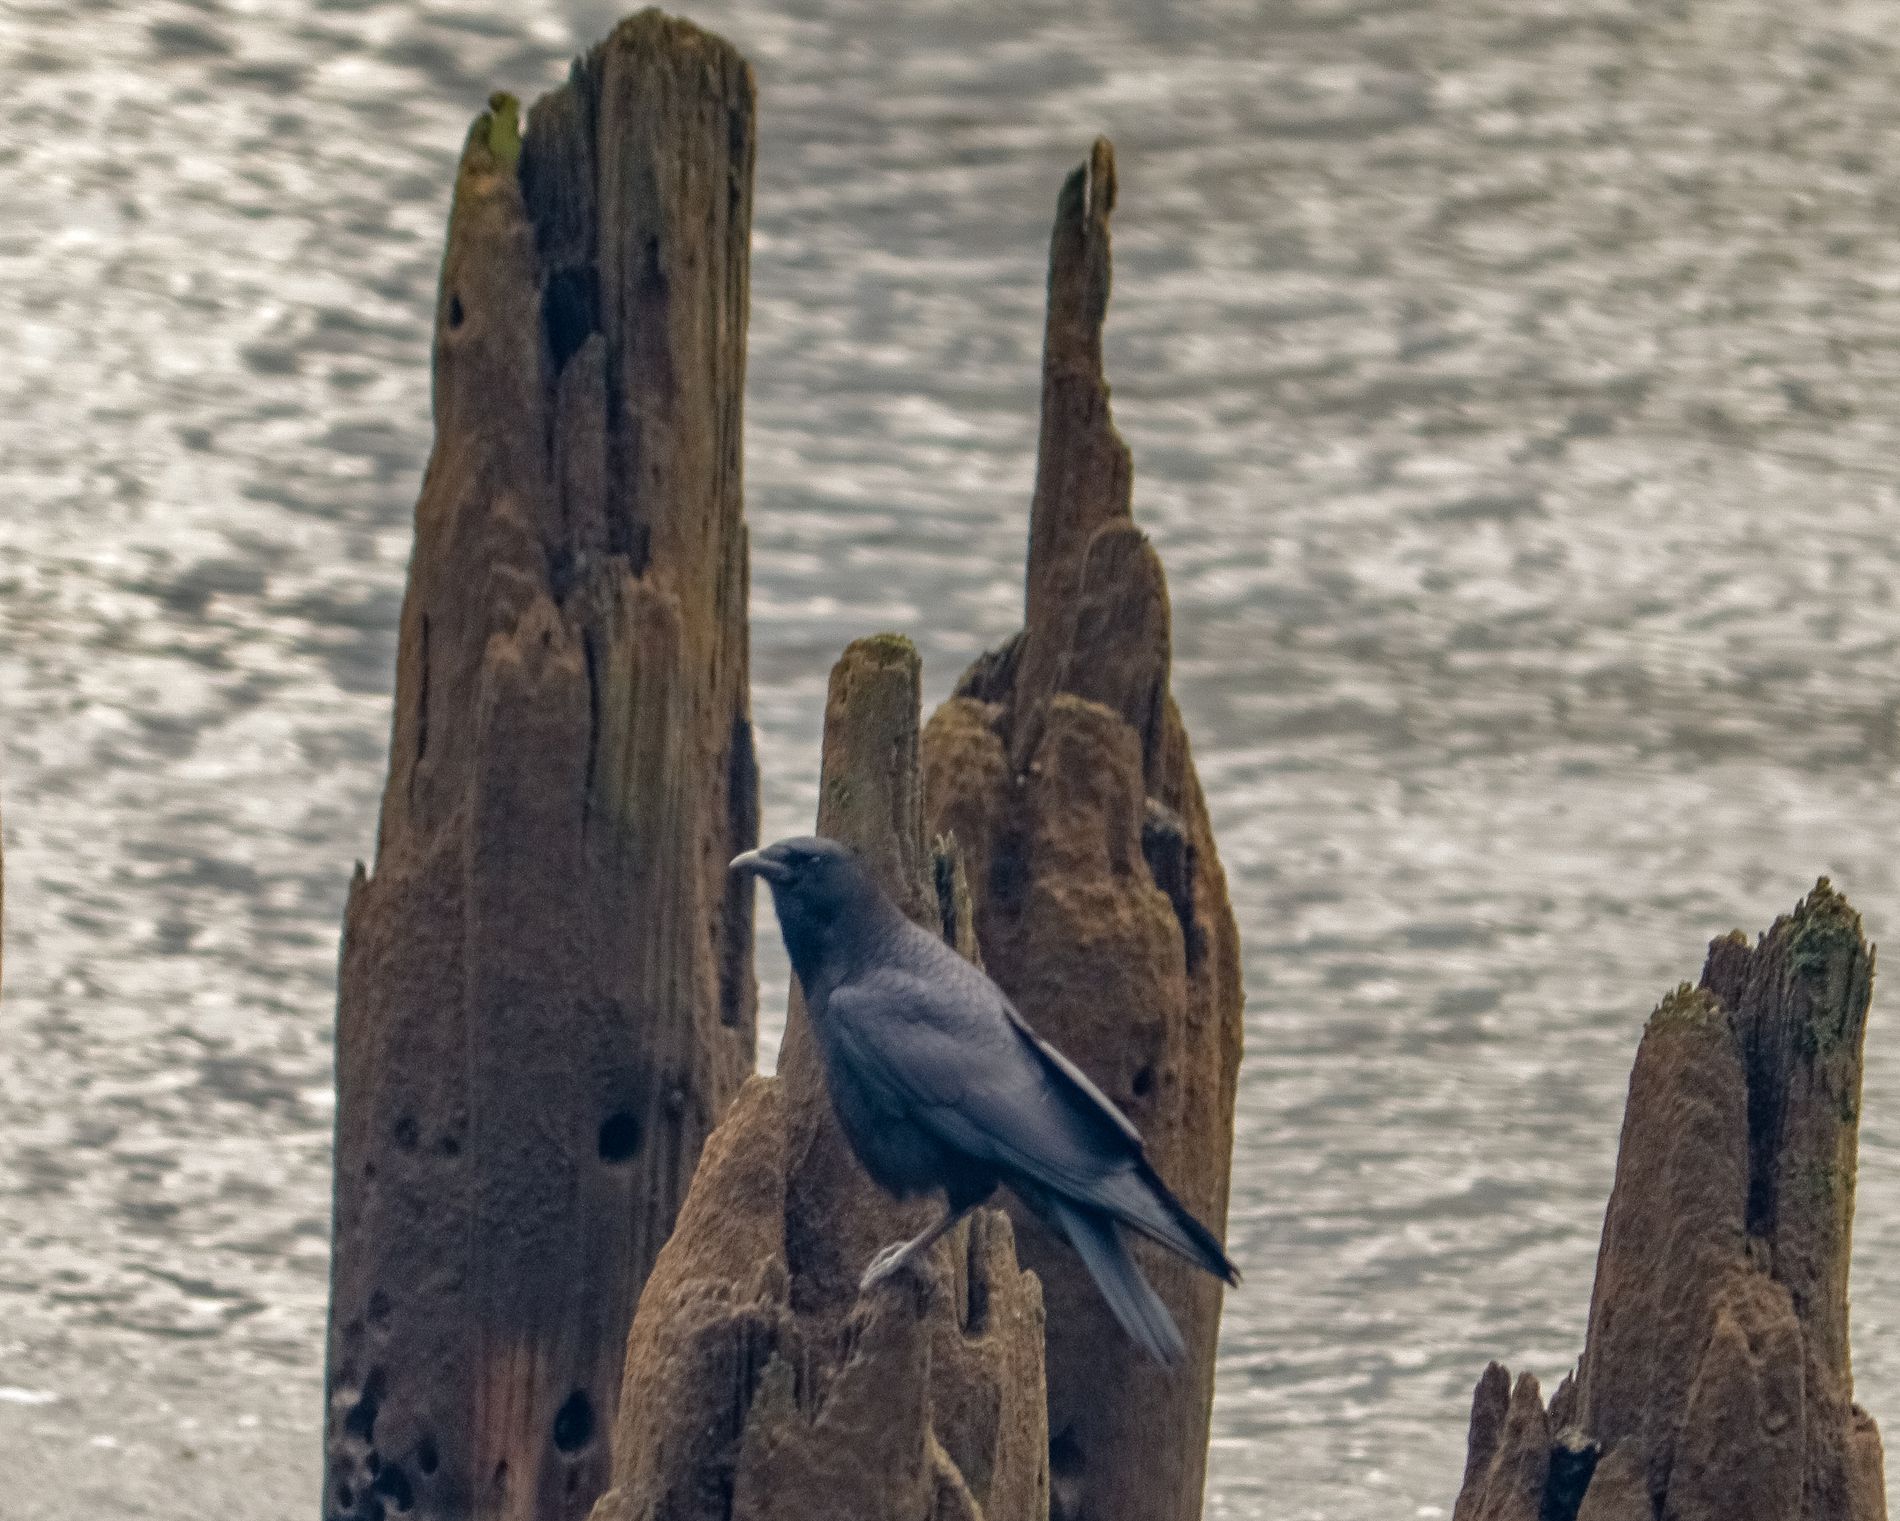
A Blackbird on Old Barks.
A small blackbird standing on brownis old leafless tree barks with the sea in the background.
An eye-level shot of a small black bird perched on dry, leafless tree barks by the sea. The gloomy yet peaceful scene features muted tones, soft lighting, and a tranquil atmosphere.
Labels: Plant, Tree, Wood, Animal, Bird, Blackbird, Tree Stump, Jay, Nature, Outdoors, Sea, Water, Beak, Tree Barks
Camera: Canon Canon EOS Rebel T7i
Lens: EF-S55-250mm f/4-5.6 IS II, Canon EF-S 55-250mm f/4-5.6 IS II
Aperture: F5.6
Exposure: 1/60 sec
ISO: 400
Focal length: 250.0 mm